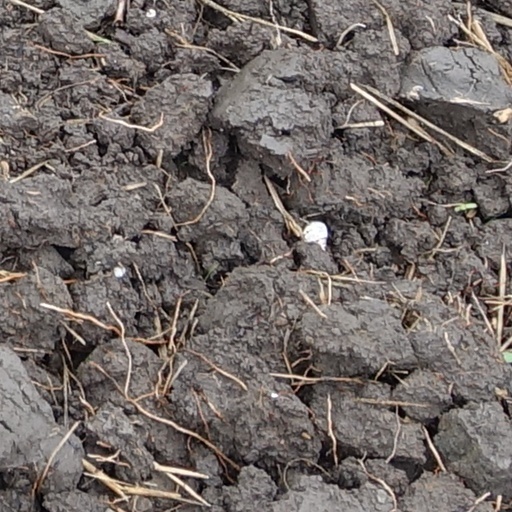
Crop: wheat